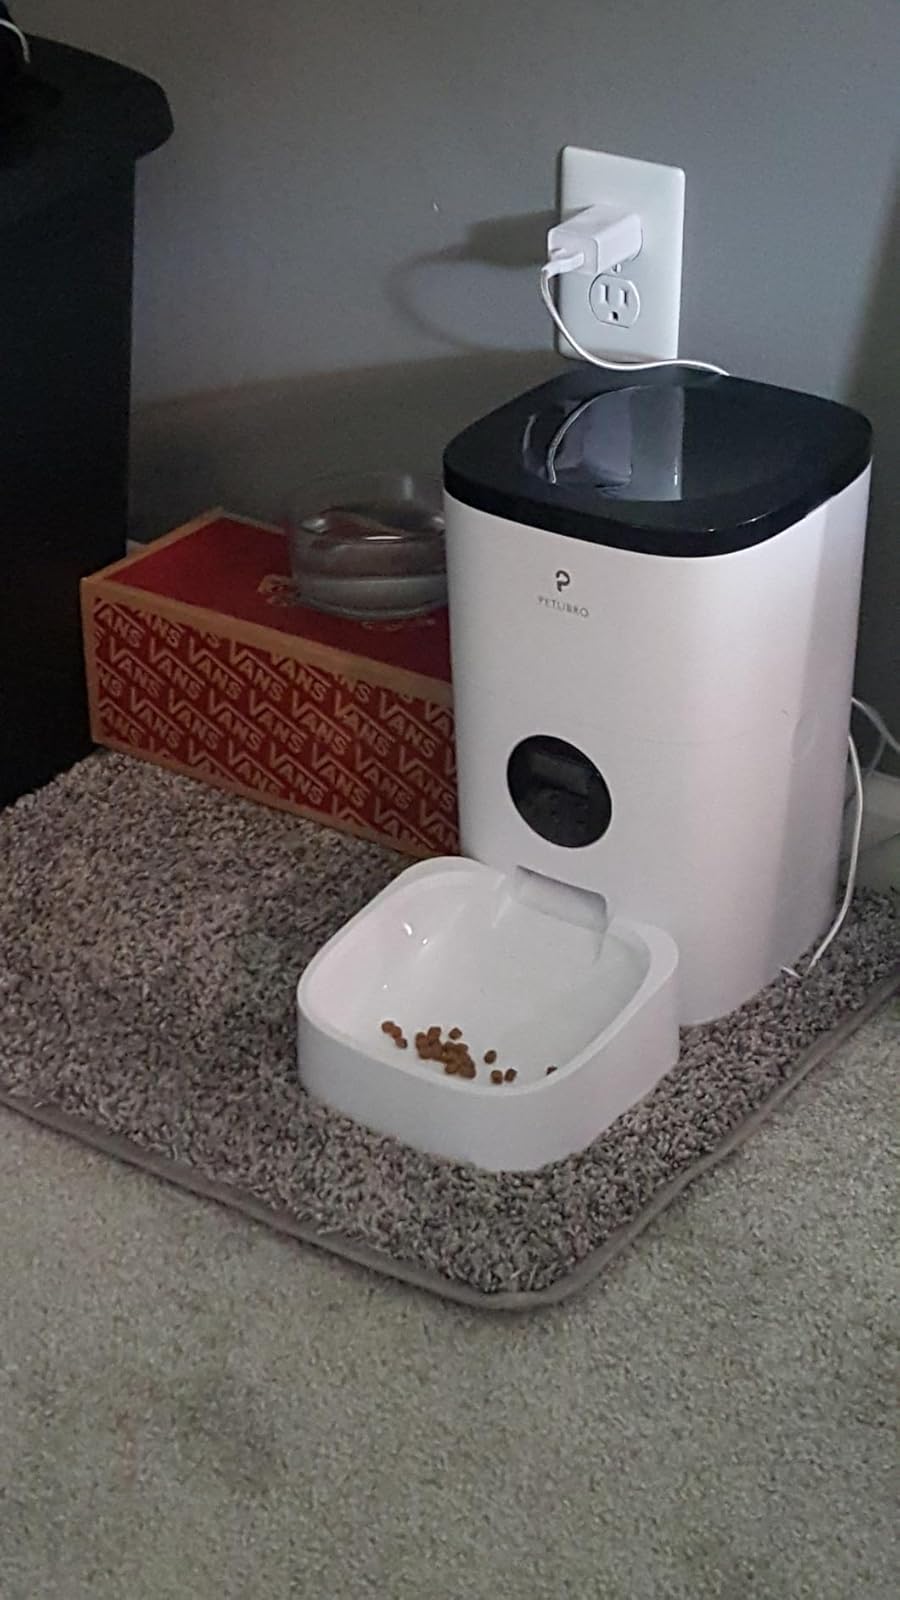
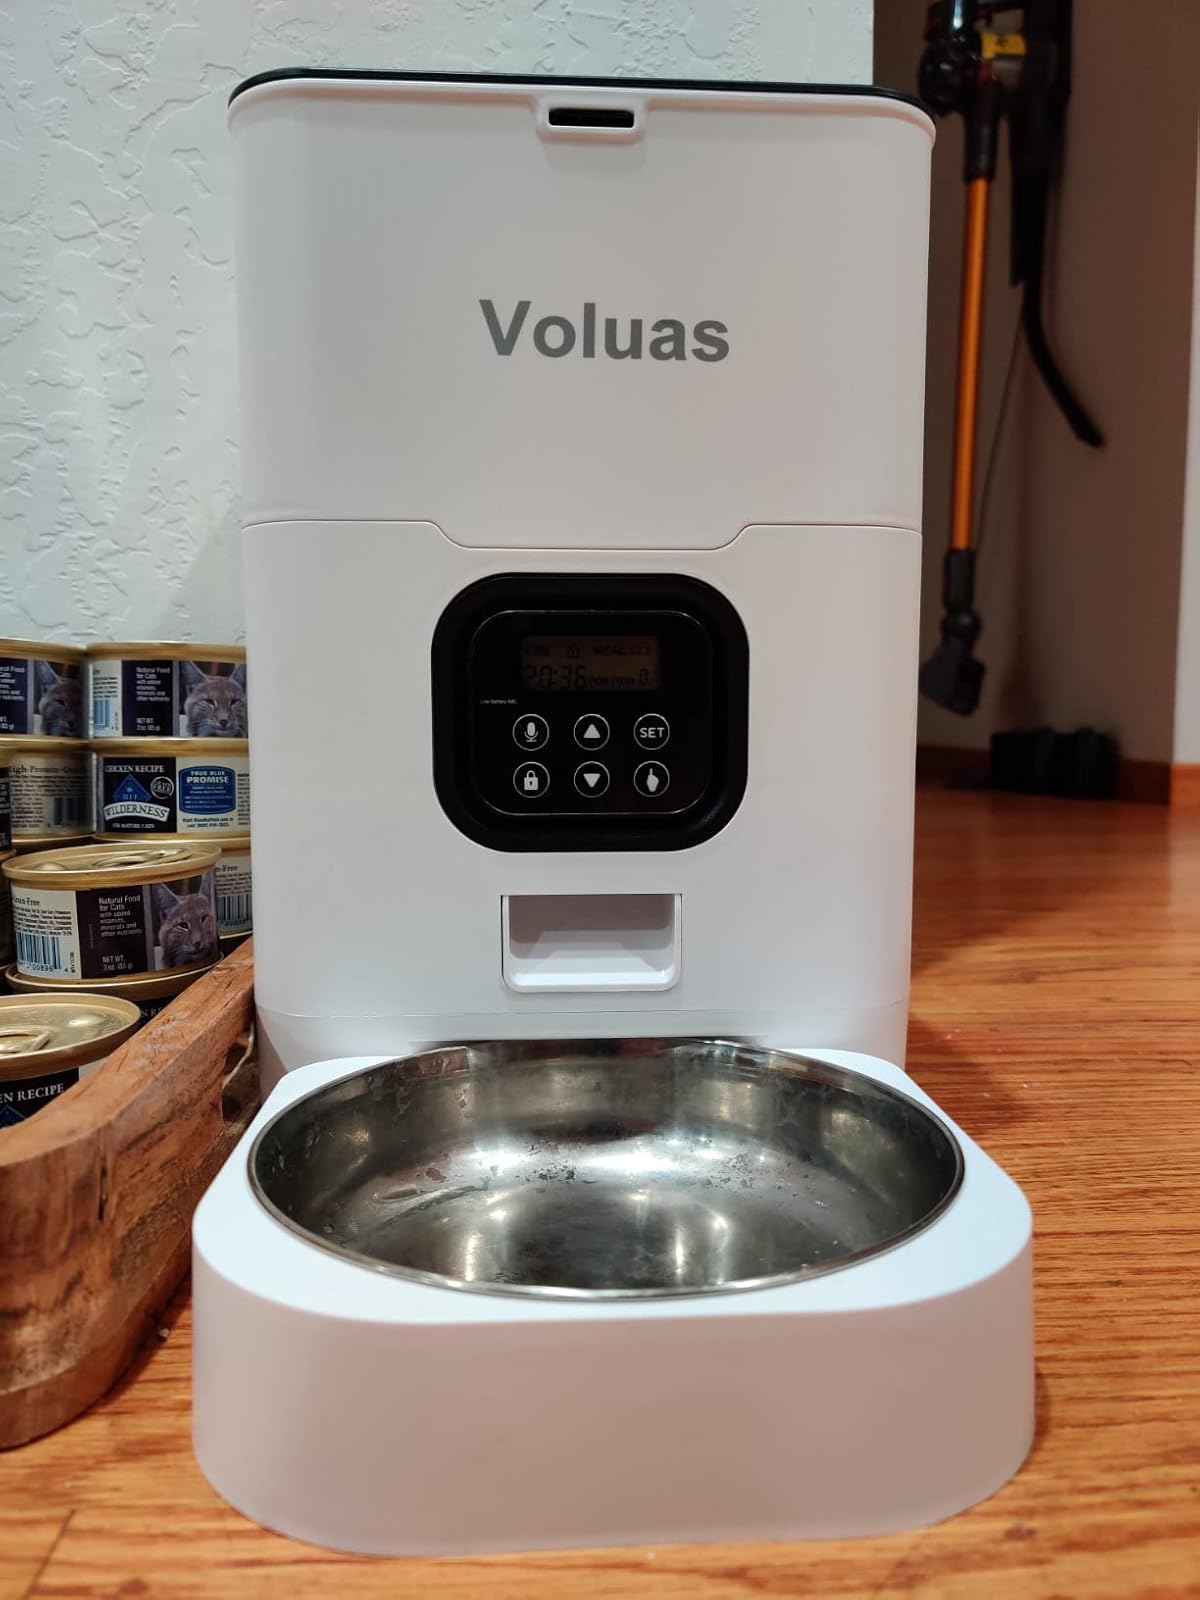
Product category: items_feeder
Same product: no